Guiniforte Solari

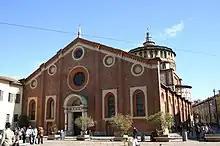
Church of Santa Maria delle Grazie (Milan)

Born in Milan, he was the son of the architect Giovanni Solari, and brother of Francesco Solari.